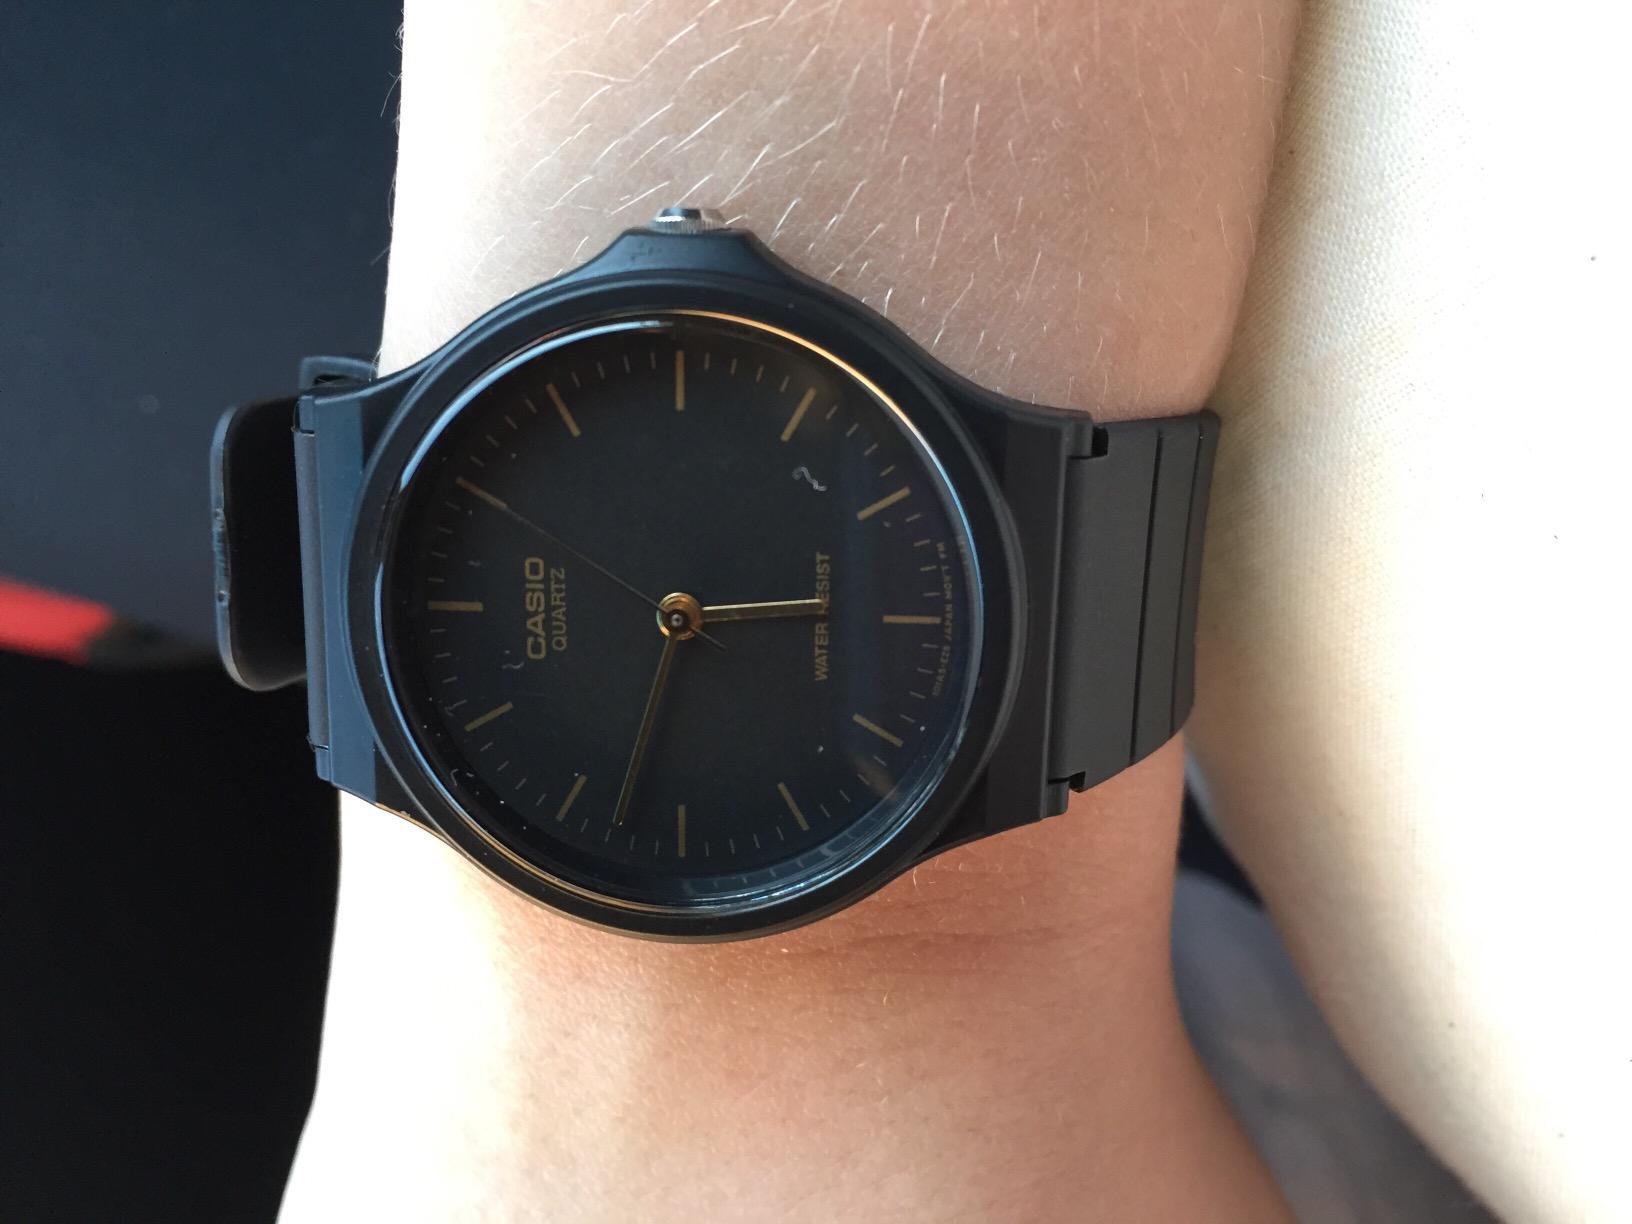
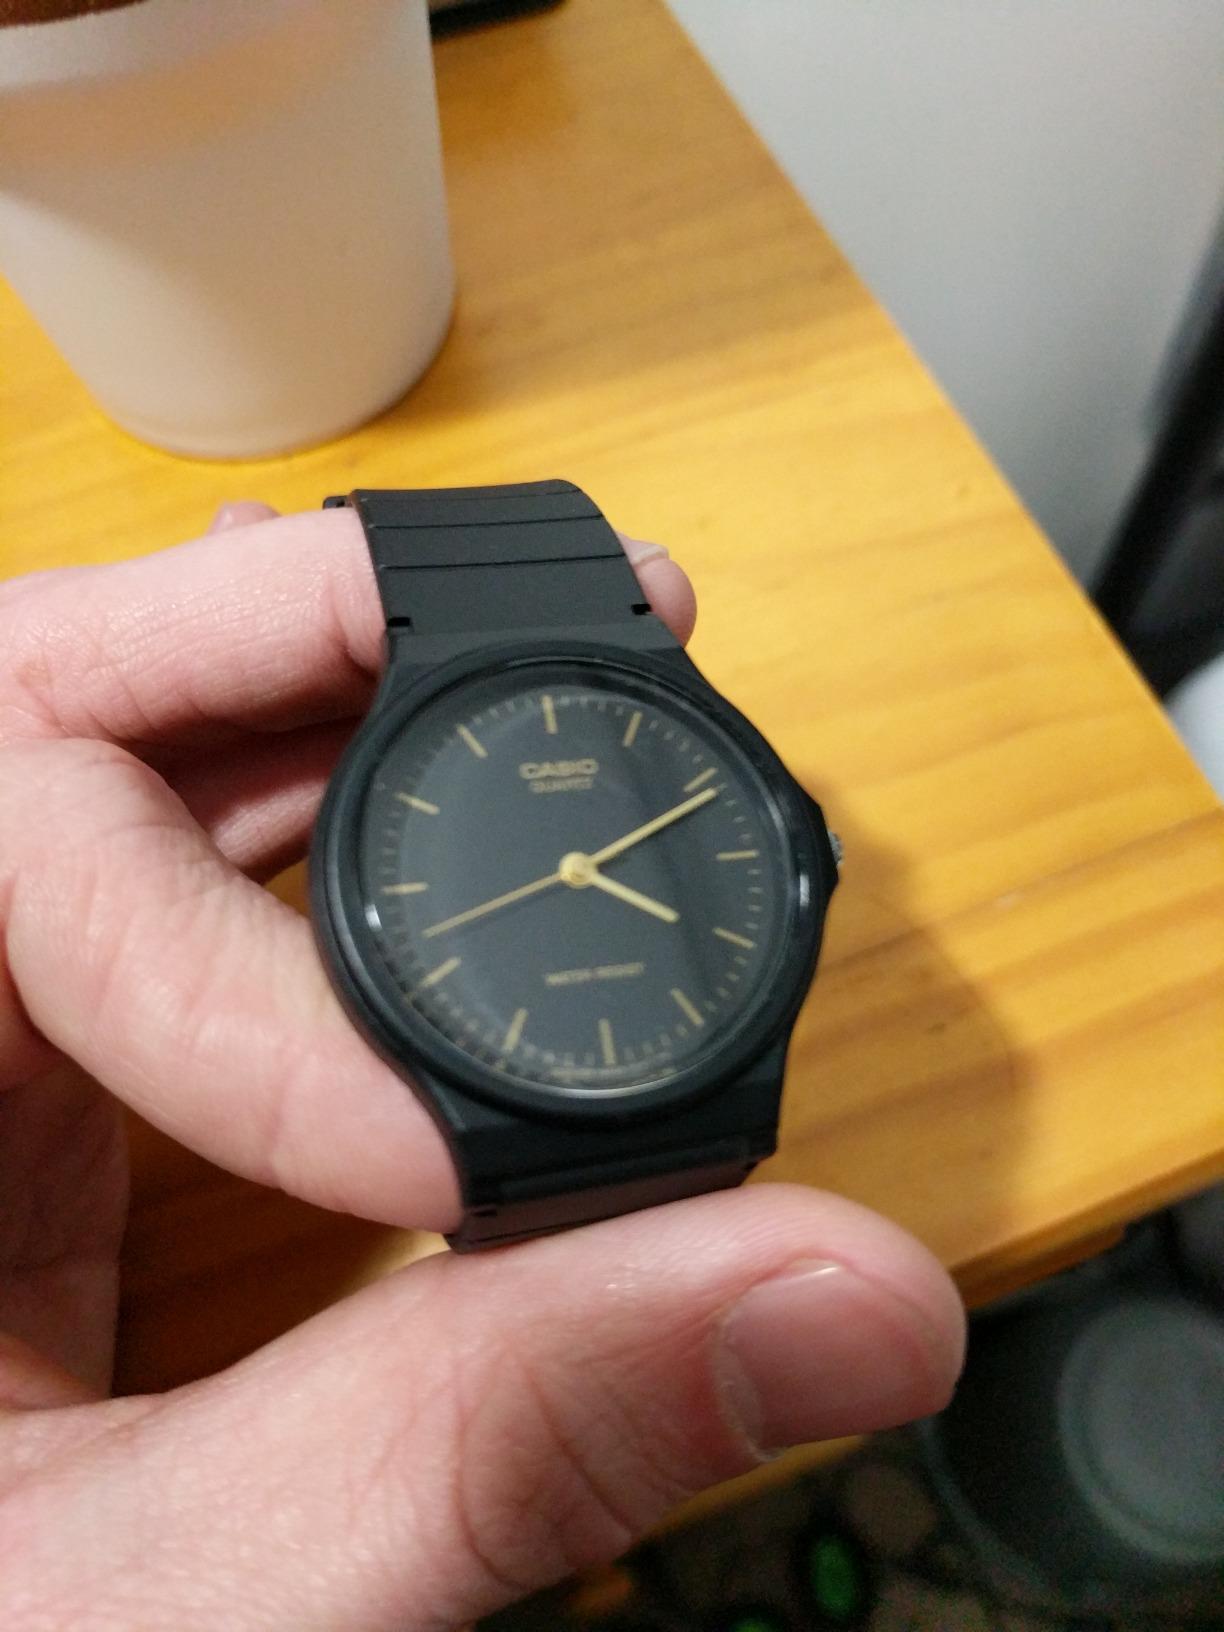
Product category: accessories_watch
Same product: yes